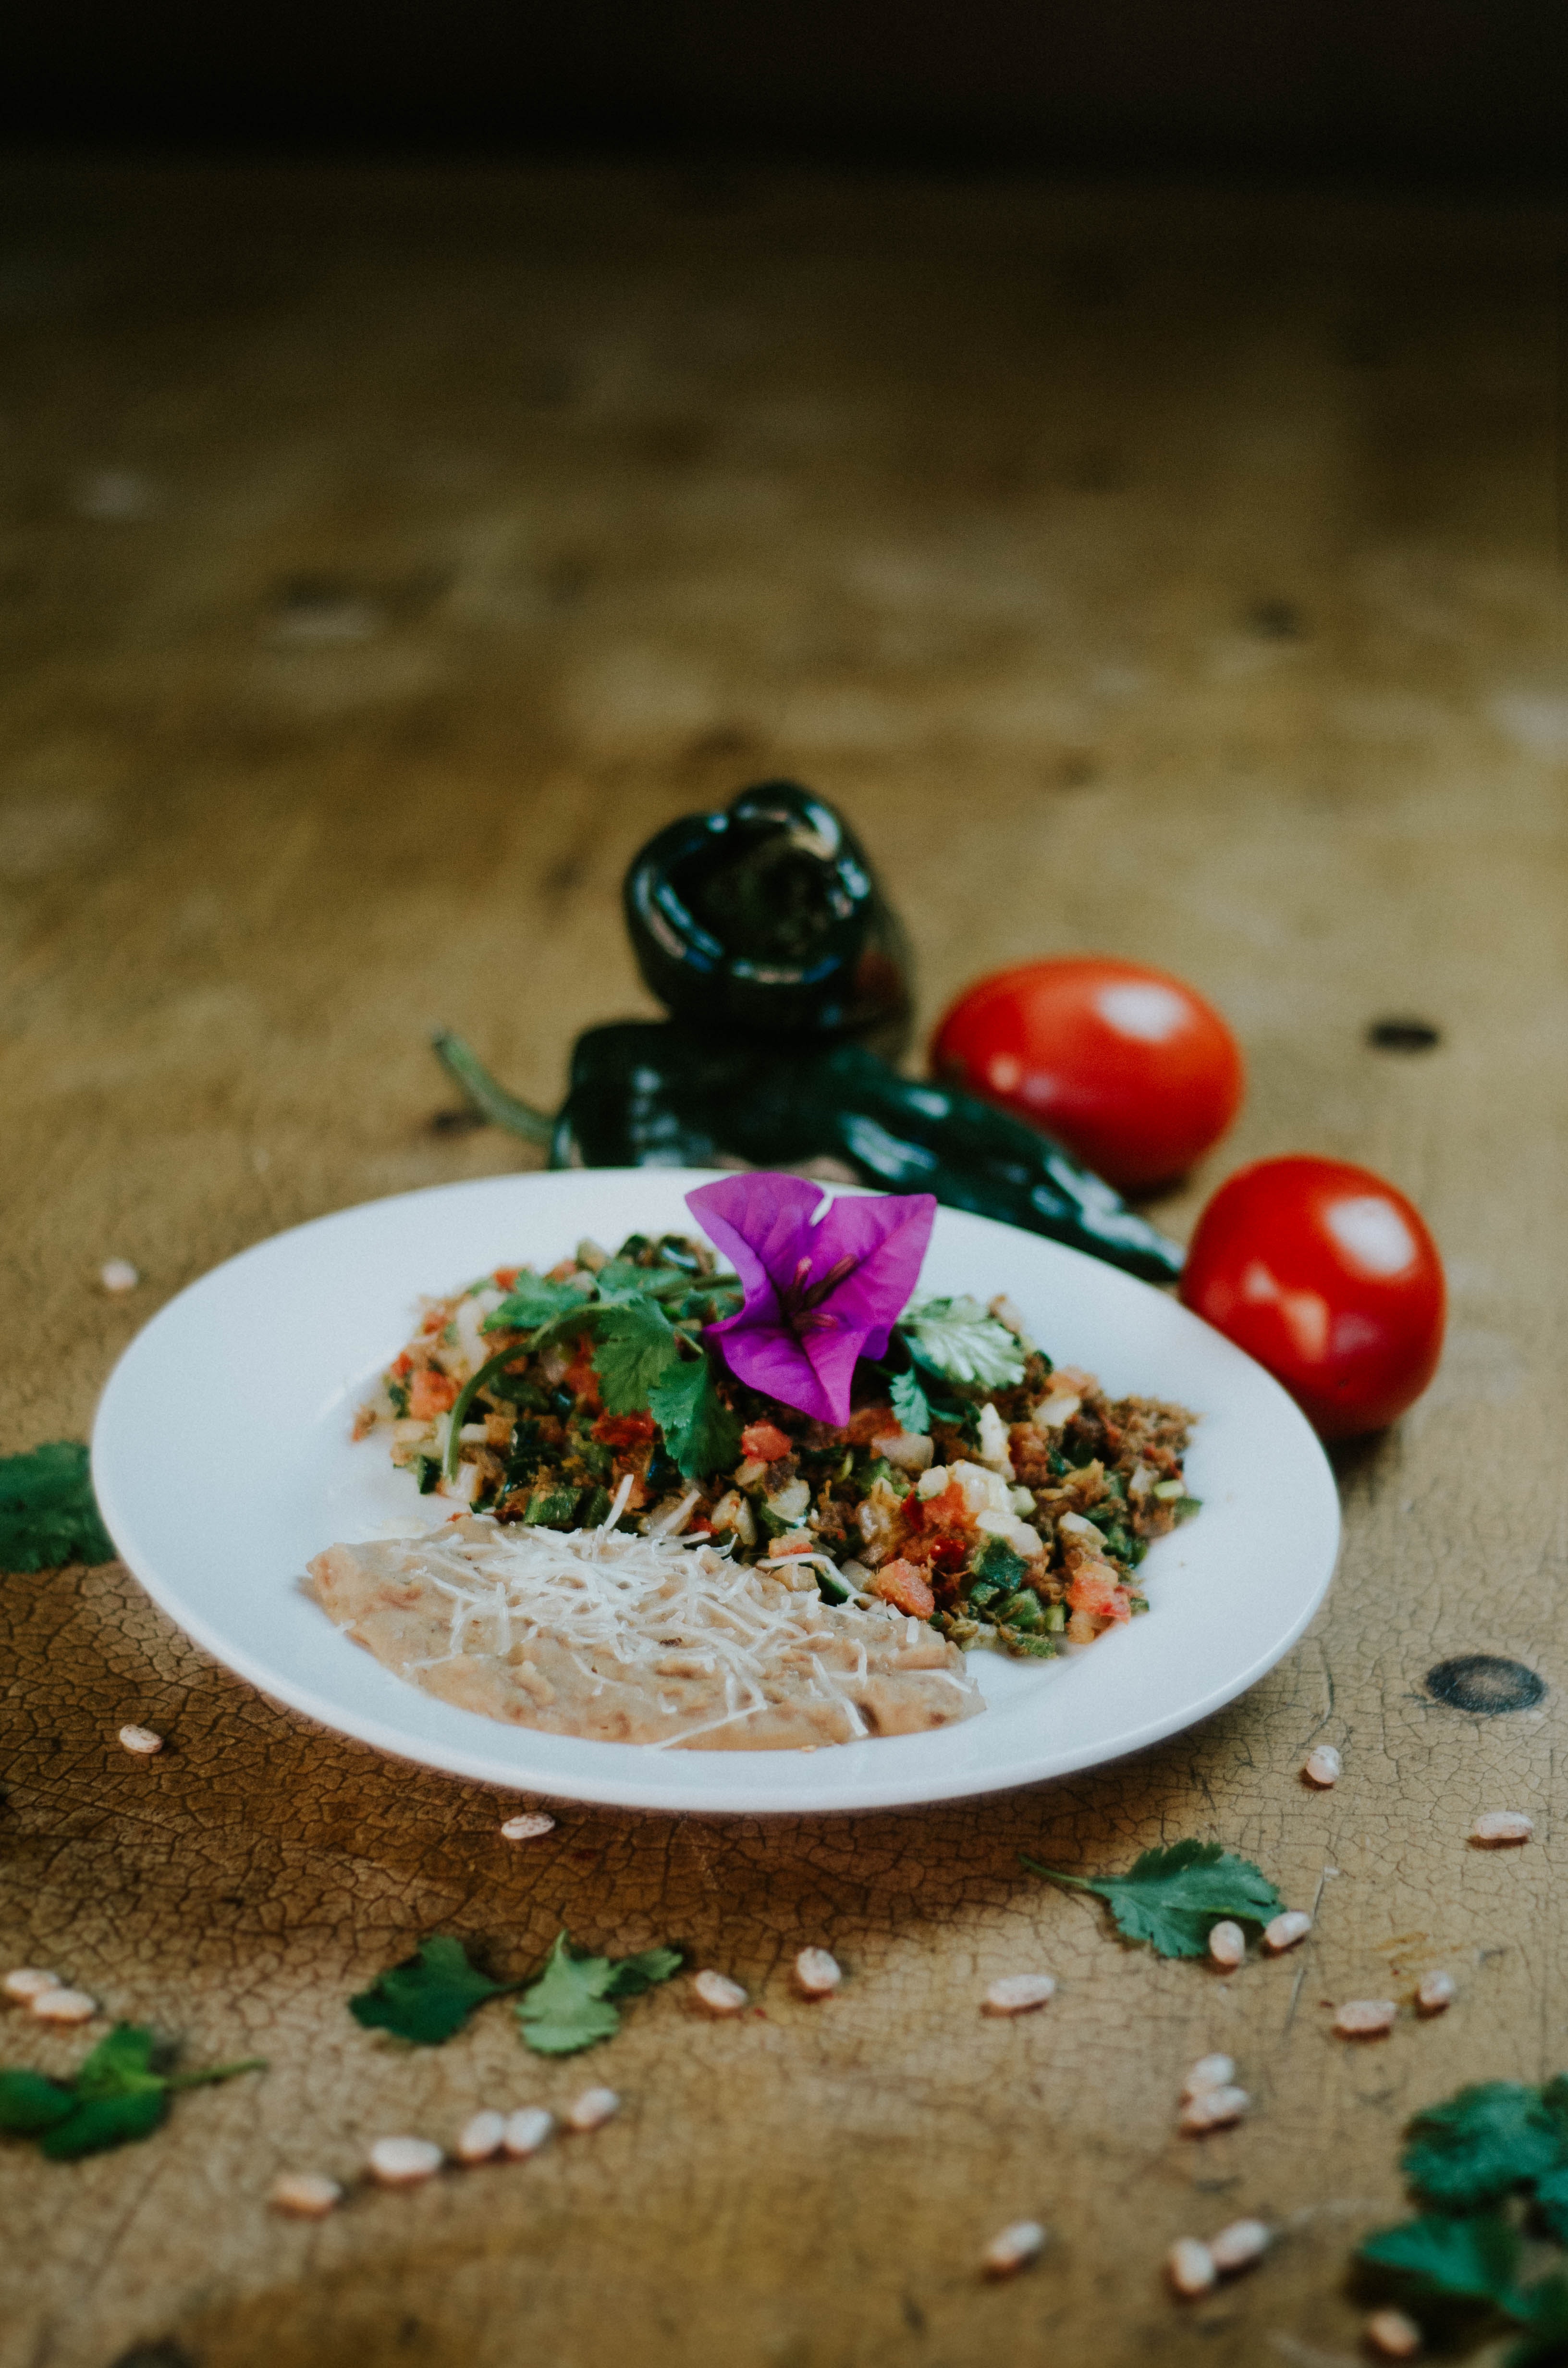
food, dish, cuisine, ingredient, recipe, vegetarian food, produce, taco, garnish, mexican food, salad, tomato, indian cuisine, vegetable